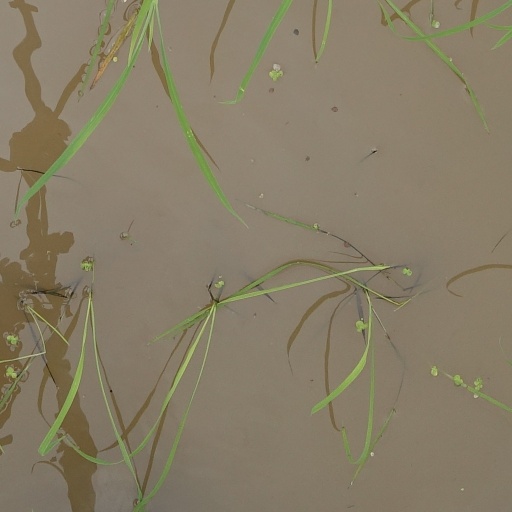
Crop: rice